Head of a Tyrant

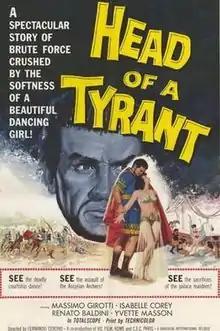
US film poster

Head of a Tyrant or Judith and Holofernes is a 1959 historical film directed by Fernando Cerchio and starring Massimo Girotti, Isabelle Corey and Renato Baldini.